Thunder Bay Generating Station

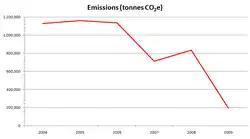
Emissions from Thunder Bay Generation Station from 2004 to 2009.

The Thunder Bay Generating Station ranked within the top 200 facility emitters, according to Environment Canada.